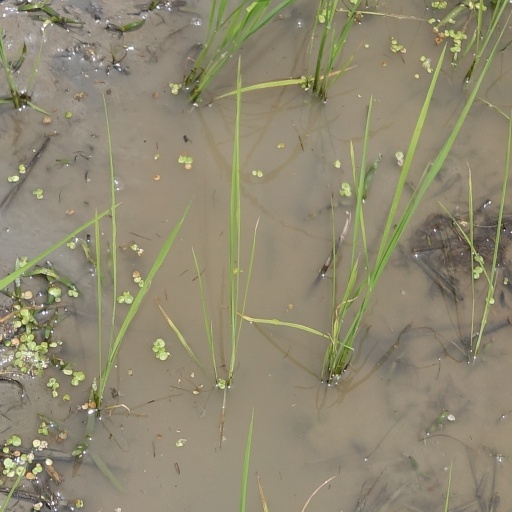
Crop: rice